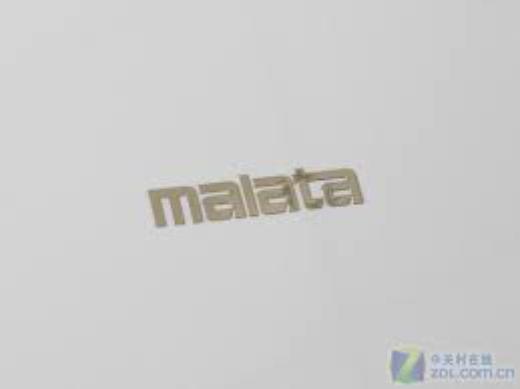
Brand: malata-1
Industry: Electronic